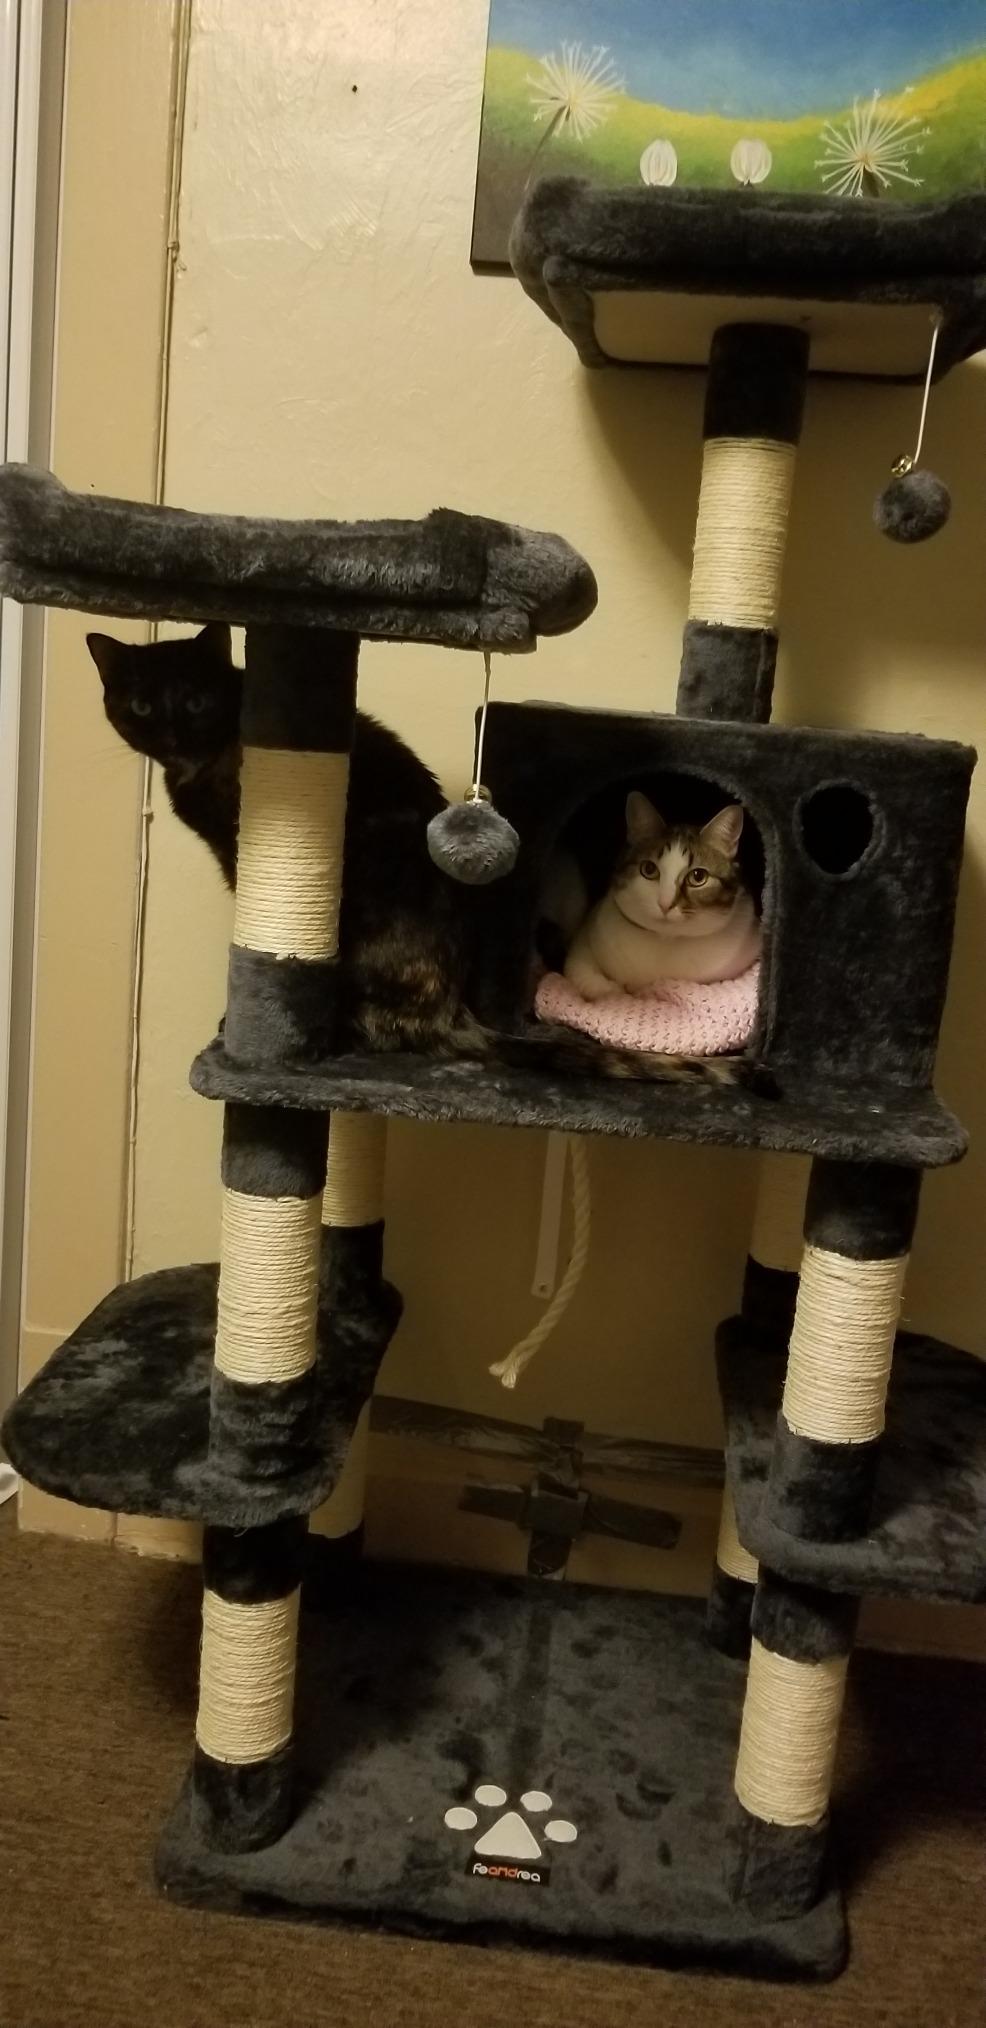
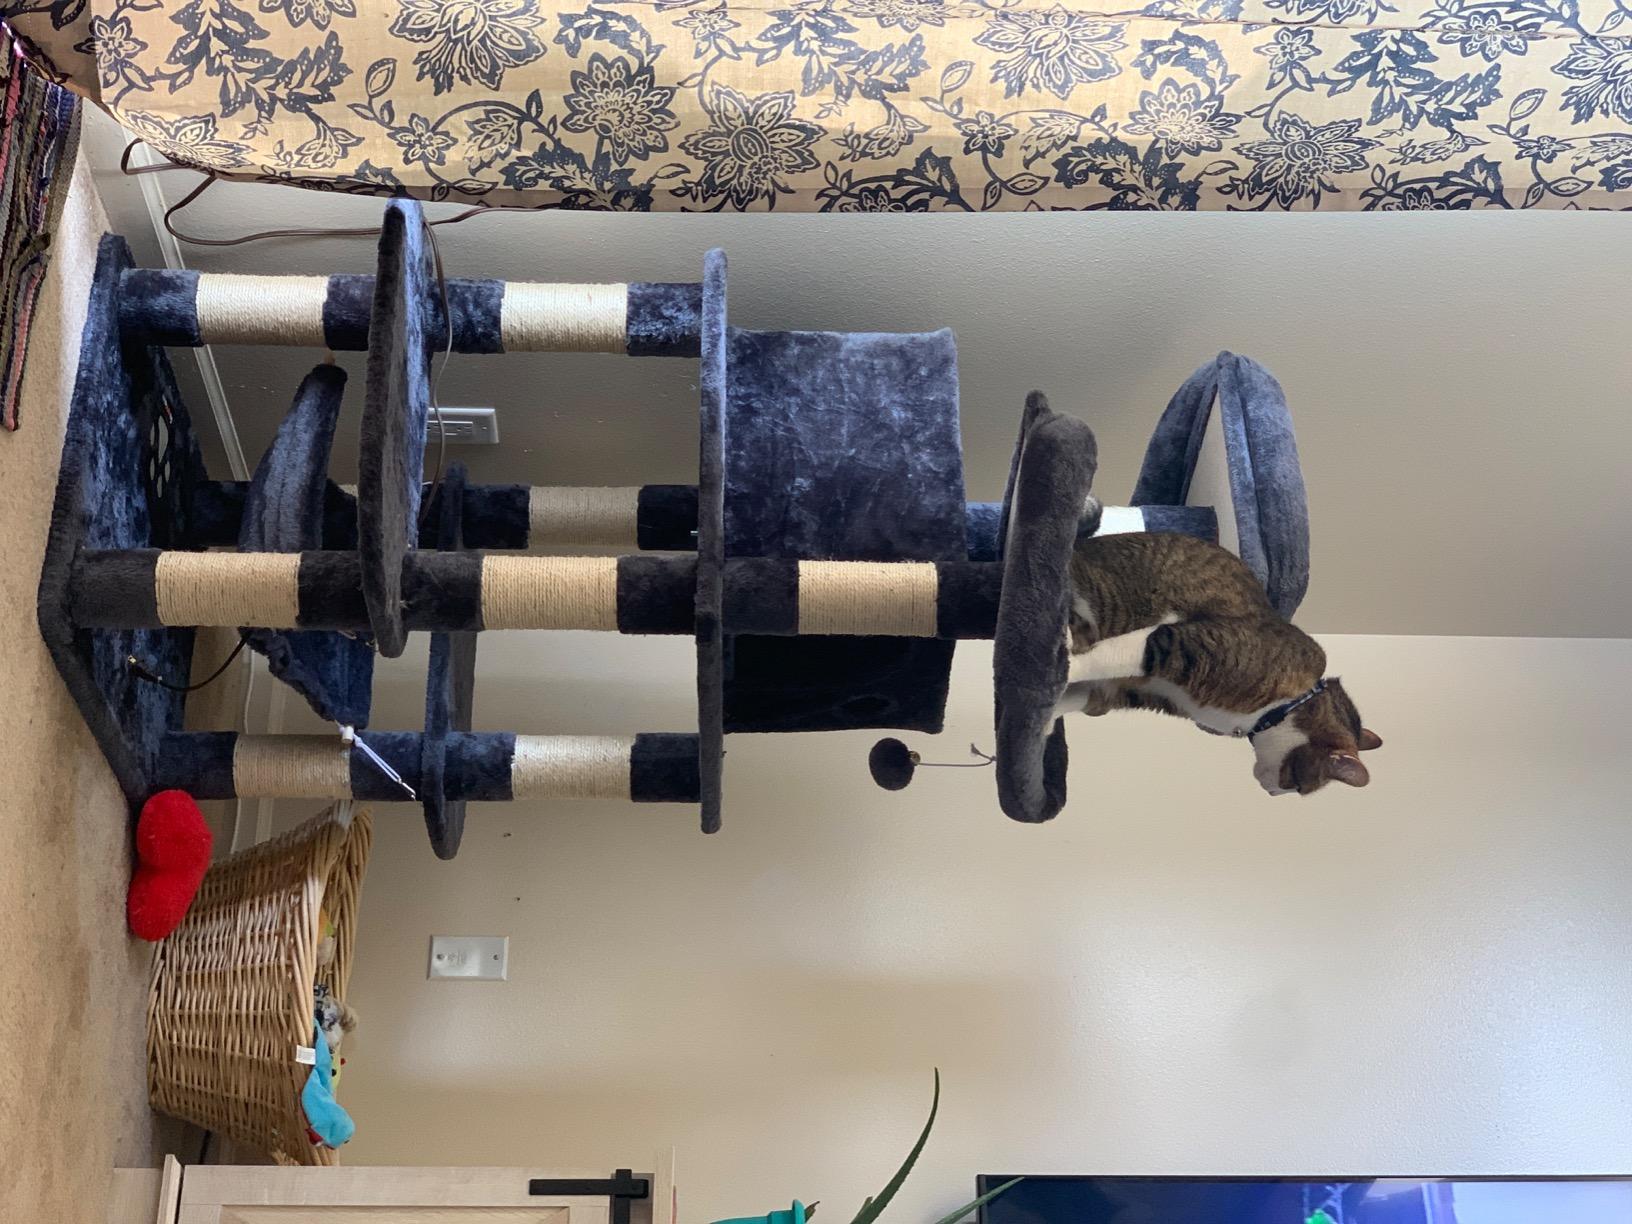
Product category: items_cat tree
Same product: yes